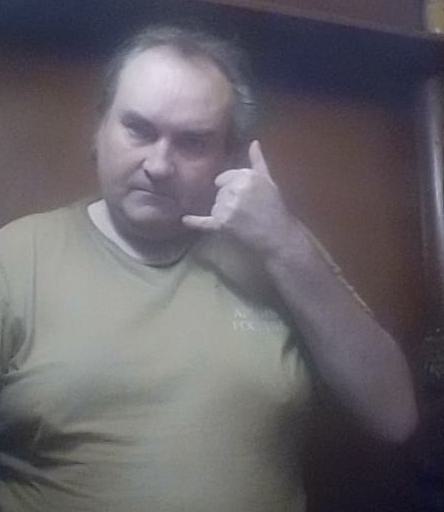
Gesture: call